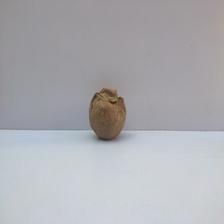
Size: Spoiled